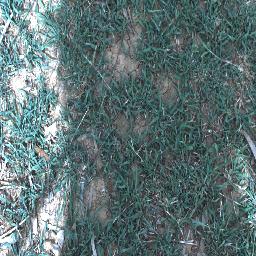
Label: negative